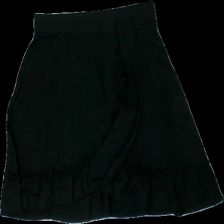
View: front
Type: Skirt
Category: Ladies
Brand: Gina Tricot
Colors: Black
Material: 87% cott 13% unknown
Cut: Regular
Size: S
Season: All
Price range: <50
Recommended usage: Export